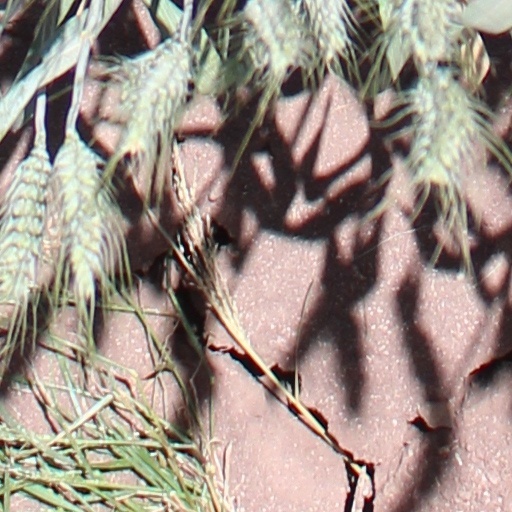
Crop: wheat